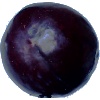
Label: Plum 2